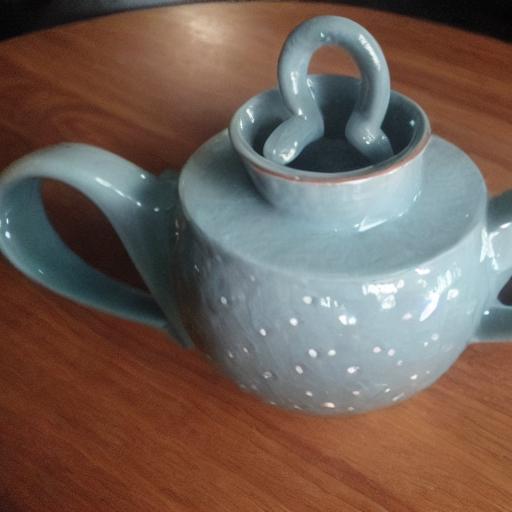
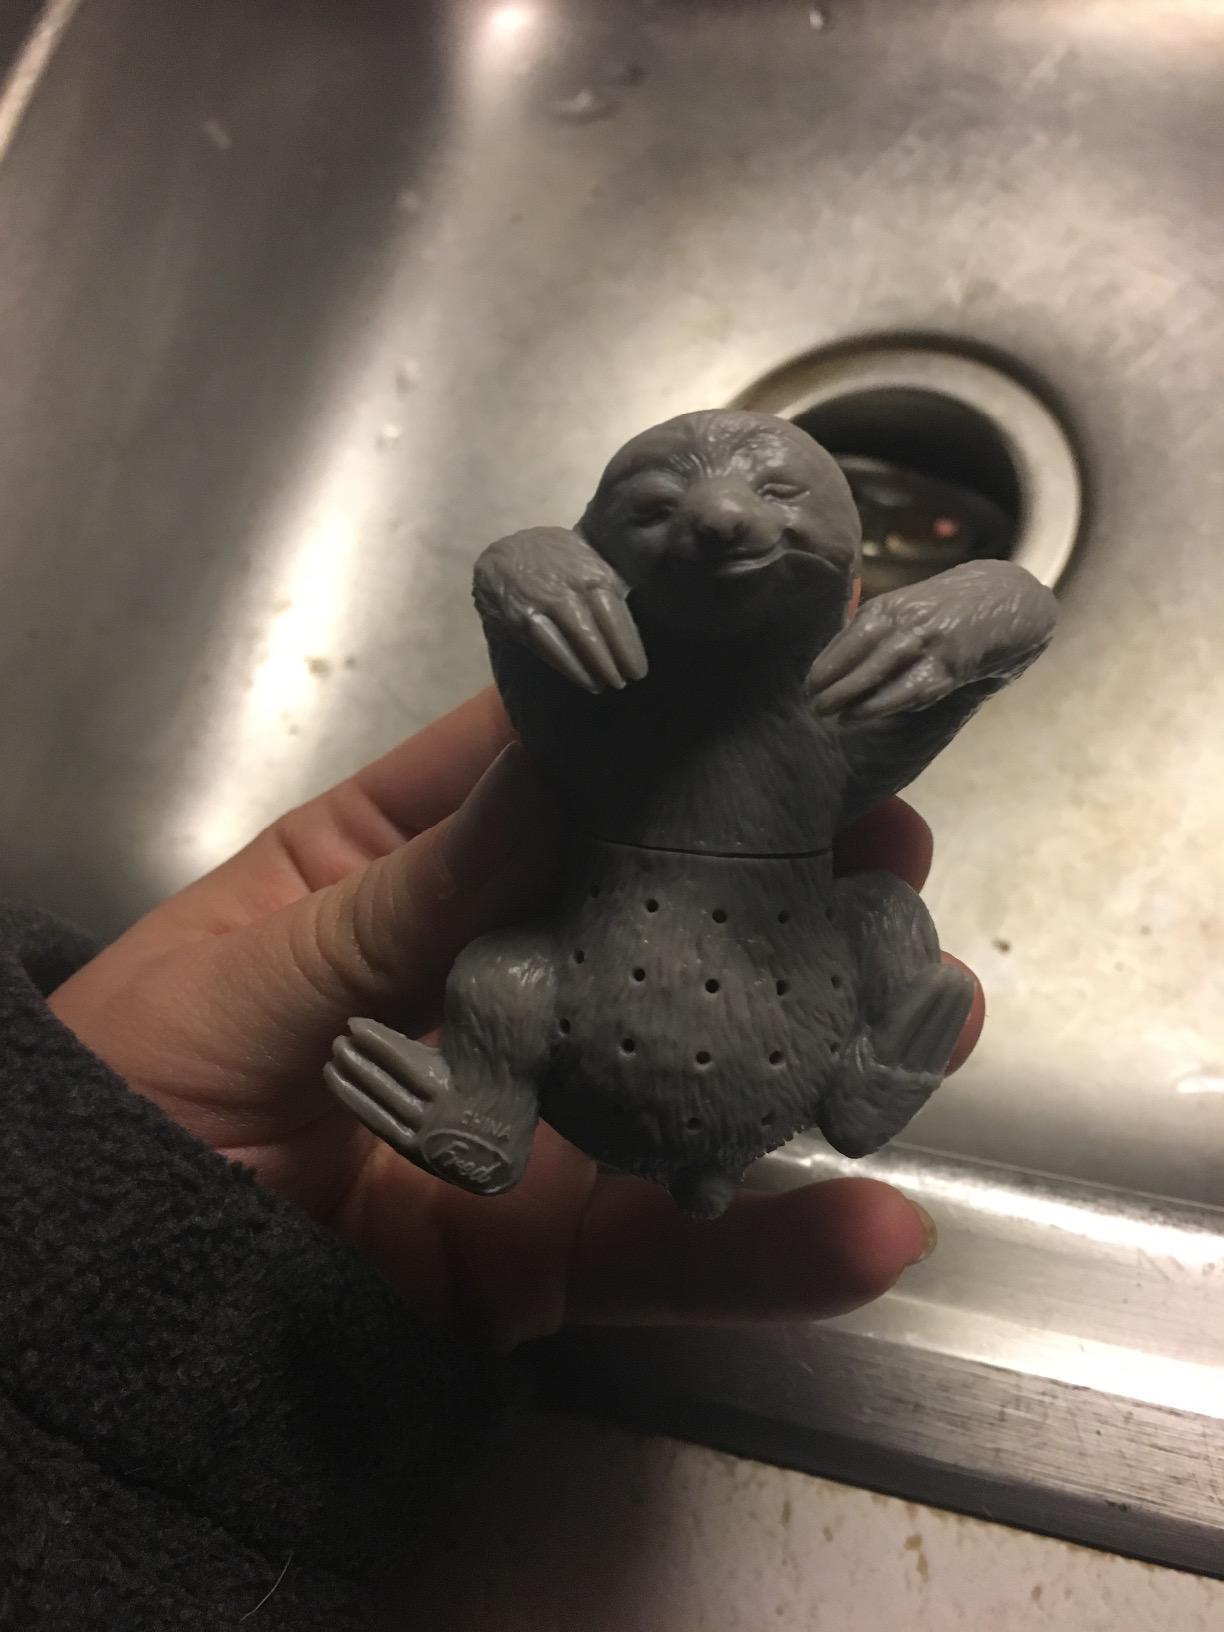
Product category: items_tea
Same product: no